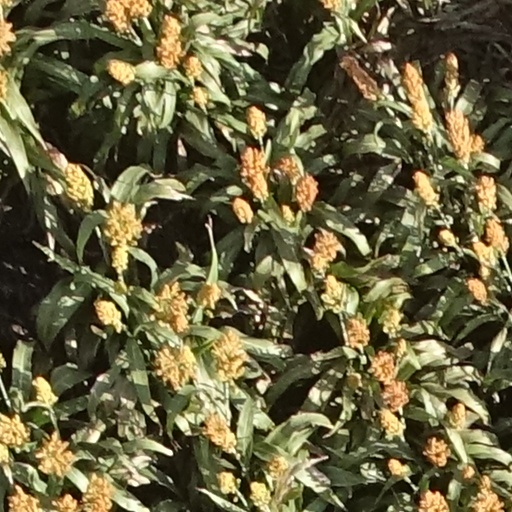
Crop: sorghum